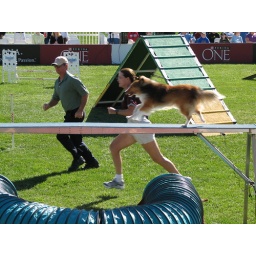
Another dog and owner, with judge in background, running the obstacle course.